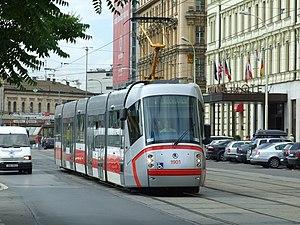
Brno est une ville de la Tchéquie et la capitale de la région de Moravie-du-Sud. Brno est la deuxième plus grande ville du pays avec une population de 378 327 habitants en 2020.
Le tramway de Brno, circule depuis 1900 dans la ville de Brno en République tchèque.